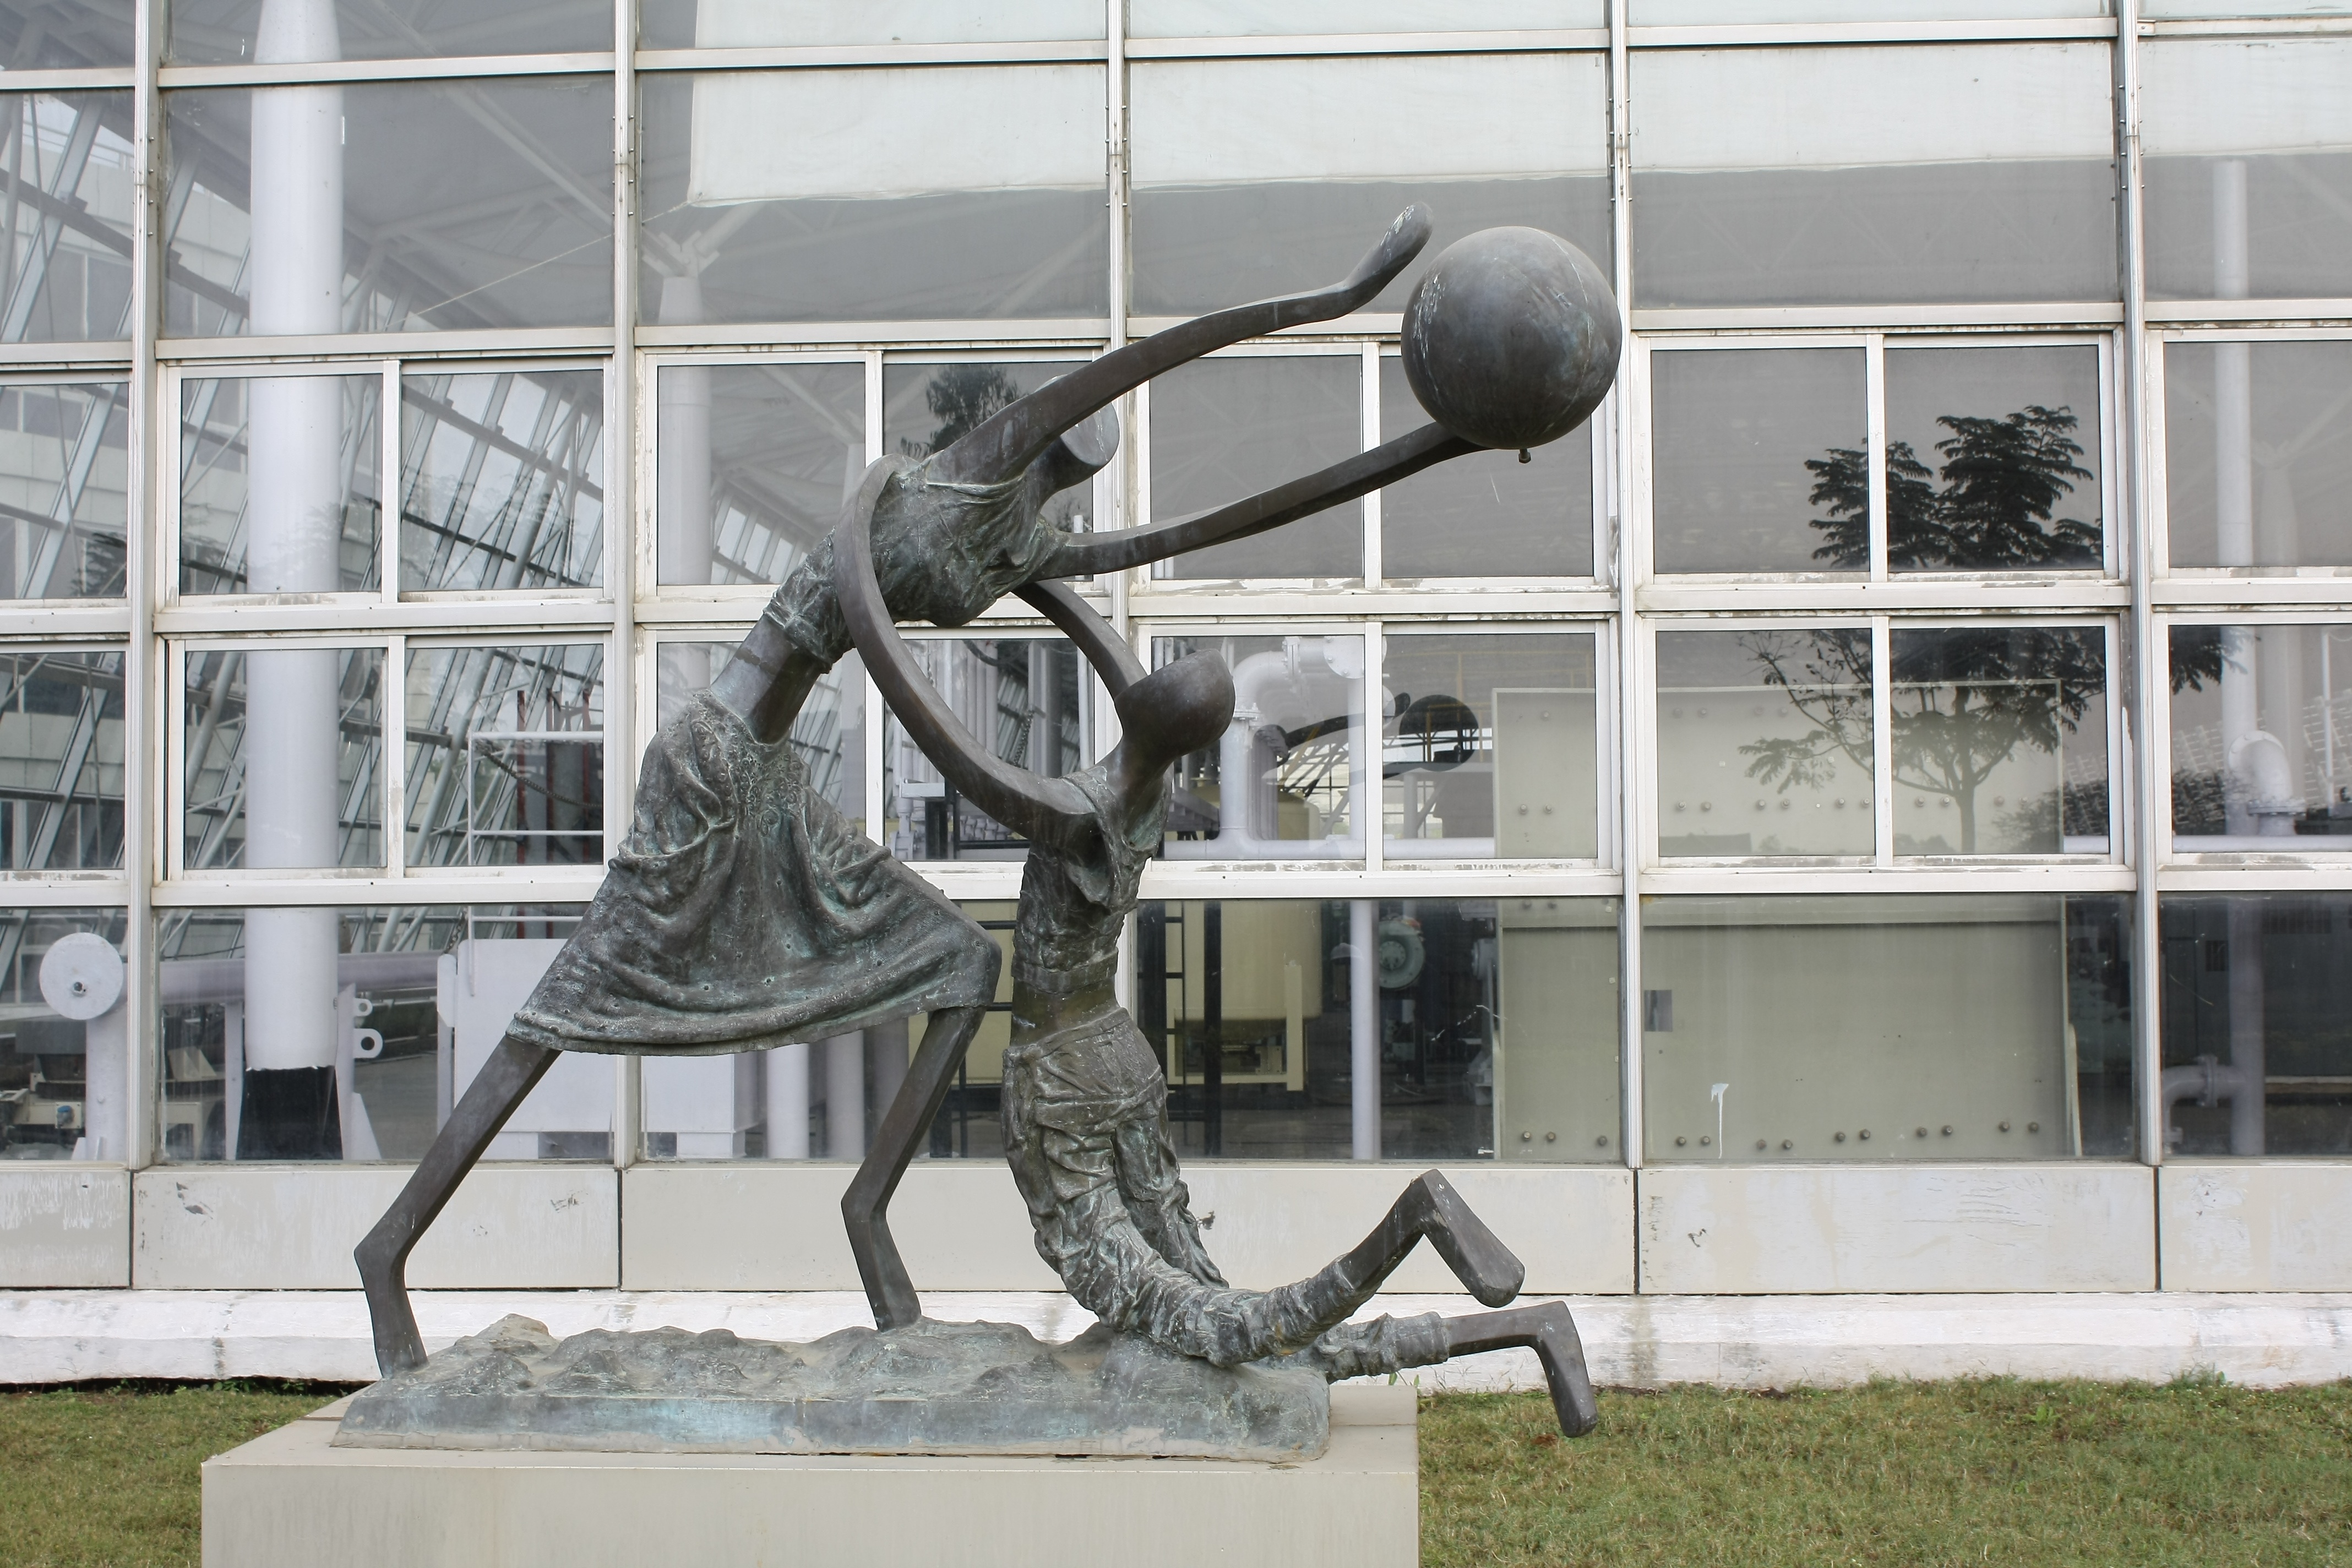
sport, building, monument, statue, peace, modern, sculpture, memorial, inside, art, tourist attraction